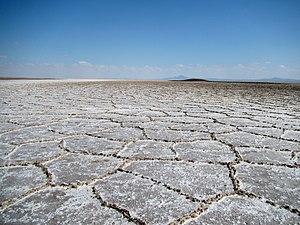
Le lac Namak est un lac salé d'Iran. Español: El lago Namak es un lago salado de Irán. 中文: 納馬克湖是伊朗的鹹水湖，位於該國北部，距離庫姆約100公里，海拔高度790米，長80公里、寬30公里，面積1,800平方公里，平深水深0.45米，最大水深1米。 Svenska: Daryā-ye Namak är en periodisk saltsjö i Iran. Srpskohrvatski / српскохрватски: Namak je slano jezero u centralnom Iranu, podijeljeno između Komske, Semnanske i Isfahanske pokrajine. Русский: Дерьячейе-Немек соленое озеро в центральной части Ирана, в административном плане разделенное между Кумским, Семнанским и Исфаханским останами. Português: O lago Namak é um lago salgado do Irão. Situa-se a cerca de 100 km a leste da cidade de Qom e a 120 km a sul de Teerão, a uma altitude de 790 m. Polski: Namak jezioro w północnym Iranie, położone na zachód od Wielkiej Pustyni Słonej, ok. 120 km na południe od Teheranu i ok. Norsk bokmål: Namaksjøen er en saltsjø i det nordlige Iran. Hrvatski: Namak (perz. نَمَک) je slano jezero u središnjem Iranu, podijeljeno između Komske, Semnanske i Isfahanske pokrajine.